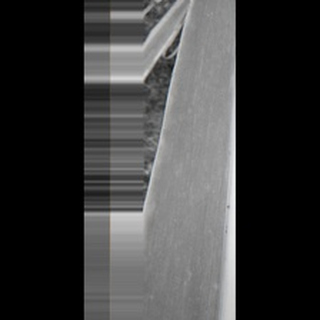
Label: sugarcane_yellow_leaf_disease